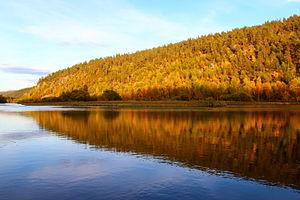
Cet article recense les zones humides de la Finlande concernées par la convention de Ramsar.
Inari est une municipalité de l'extrême nord de la Finlande, dans la région et province de la Laponie. Les frontières de la commune sont deux pays : la Russie et la Norvège ainsi que quatre communes : Sodankylä, Kittilä, Enontekiö et Utsjoki. C'est la commune la plus étendue de Finlande et deuxième d'Europe par la superficie. La municipalité a une taille comparable à des pays comme Israël, la Slovénie ou le Koweït et occupe environ 5 % de la superficie de la Finlande. Le Parlement sami de Finlande est situé dans la localité d'Inari.
Le parc national de Lemmenjoki est un parc national du nord de la Finlande, en Laponie.